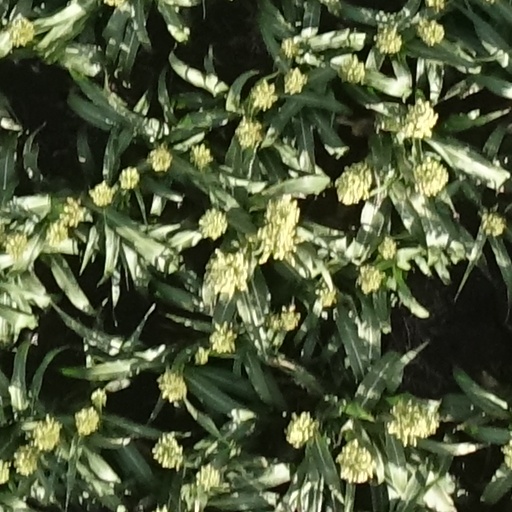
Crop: sorghum